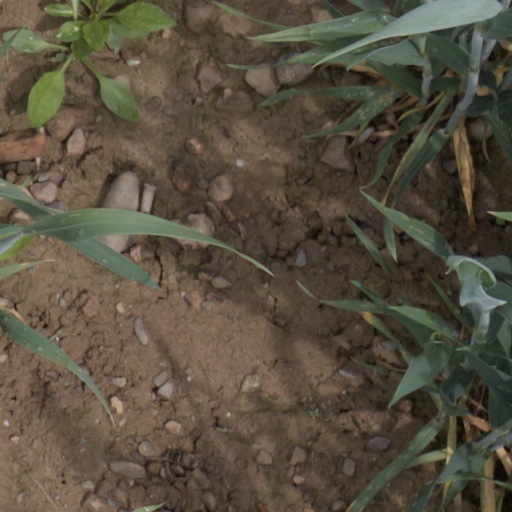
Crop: wheat